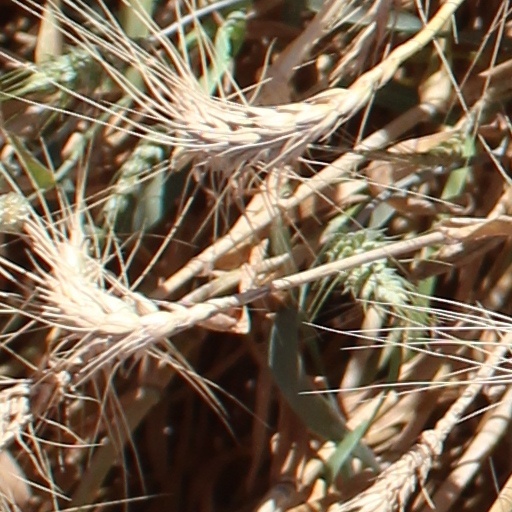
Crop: wheat